Jules Irving

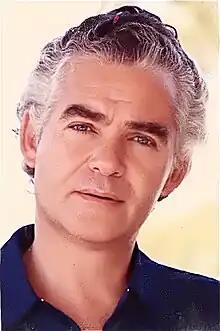

Jules Irving (born Julius Israel; April 13, 1925 – July 28, 1979) was an American director, educator, producer and actor, who in the 1950s co-founded the San Francisco Actor's Workshop. When the Actor's Workshop closed in 1966, Irving moved to New York City and became the first Producing Director of the Repertory Company of the Vivian Beaumont Theater of Lincoln Center.